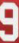
Number: 9